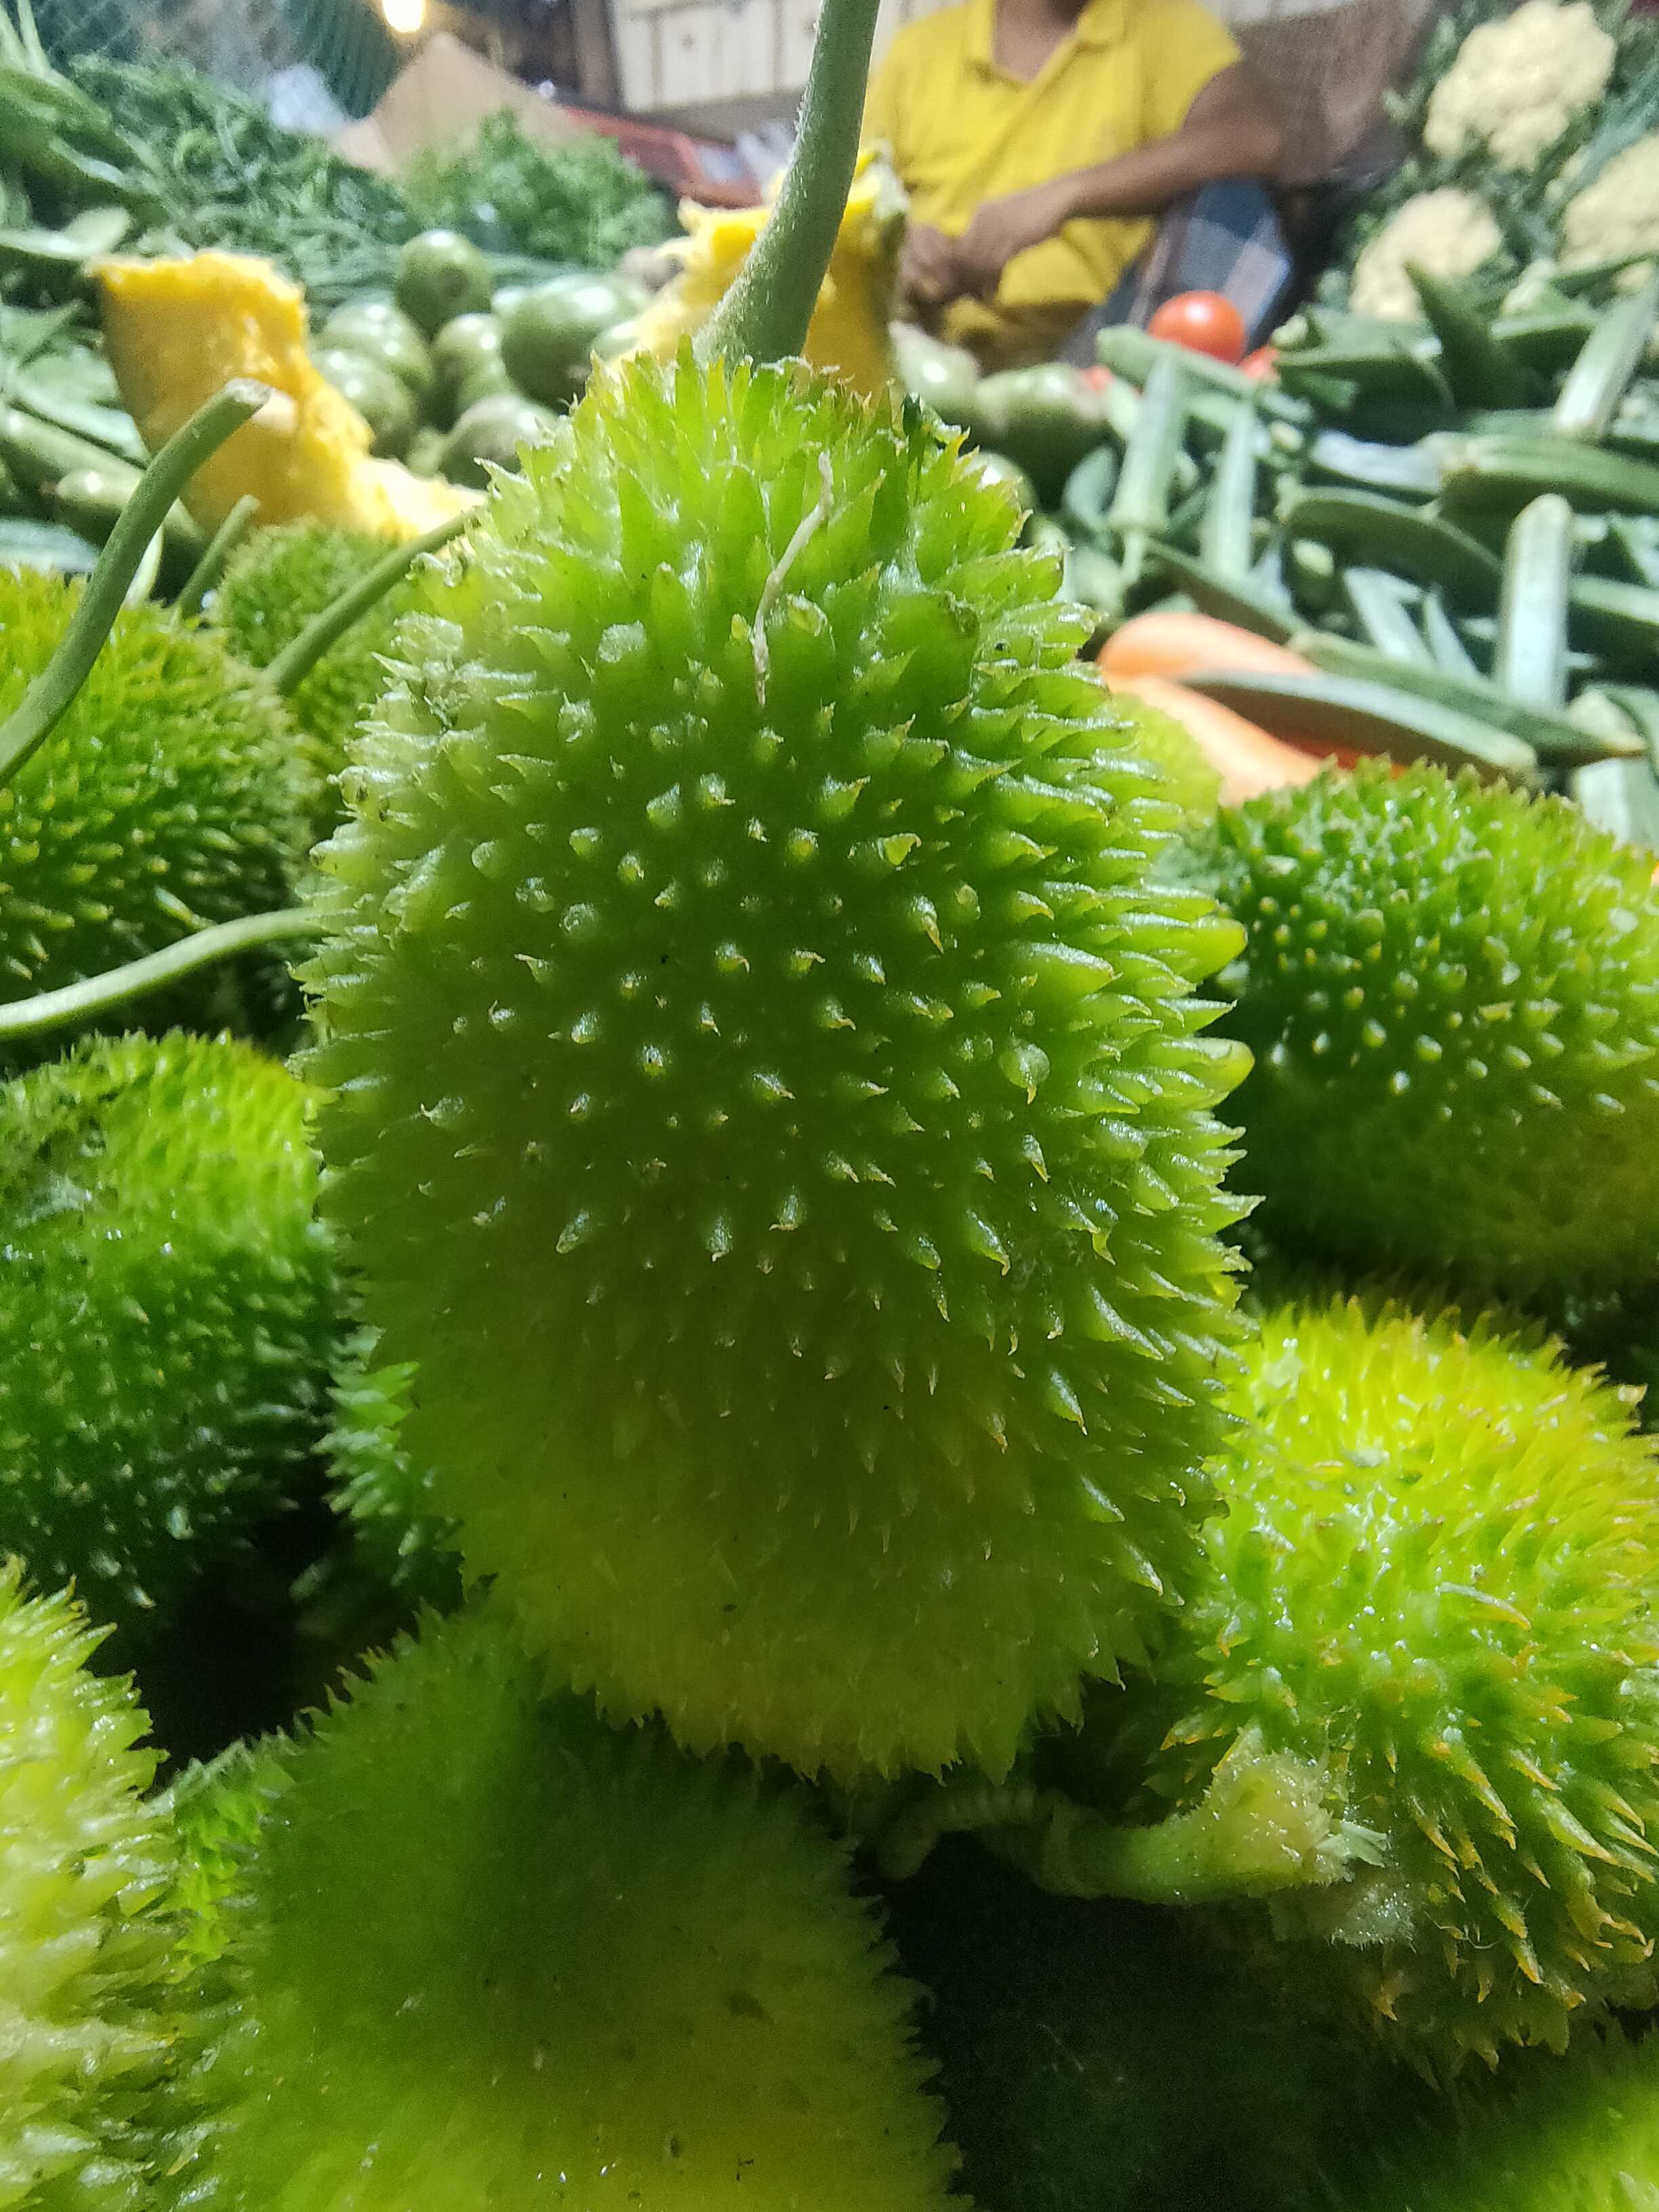
Label: Momordica dioica